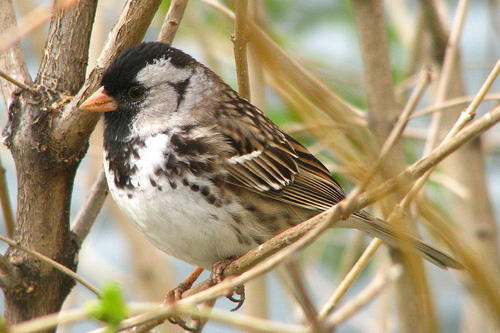
a small bird with an orange bill and black crown.
this bird has a black crown, nape and throat, a white cheek with a black cheek patch, and a brown and white speckled breast and side.
this bird is white with brown on its back and has a very short beak.
a small bird with a white belly and speckled chest, black crown and tiny orange bill.
this bird has a white belly, a brown and black wing, a grey cheek and a black throat and crown.
this bird has feathers that are brown and has a white belly
this small bird has a black crown with a short pointed orange beak.
a small fat bird with a white belly, black throat and crown, and an orange bill.
this bird is white, brown, and black in color, with a orange beak.
this bird has a black throat and crown with a white belly and orange bill.
Species: Harris Sparrow